Alva Church

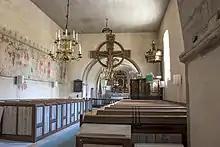
View of the interior towards to choir

The oldest parts of the church are the late Romanesque choir and the apse, dating from the late 12th century. To this the nave was added during the late part of the same century. Construction of the broad tower started about a hundred years later but was never finished; hence the somewhat squat appearance of the church today. It seems in fact that construction of the church came to a rapid end: apart from the half-finished tower, the main southern portal also seems to have been finished in a haphazard, chaotic way.